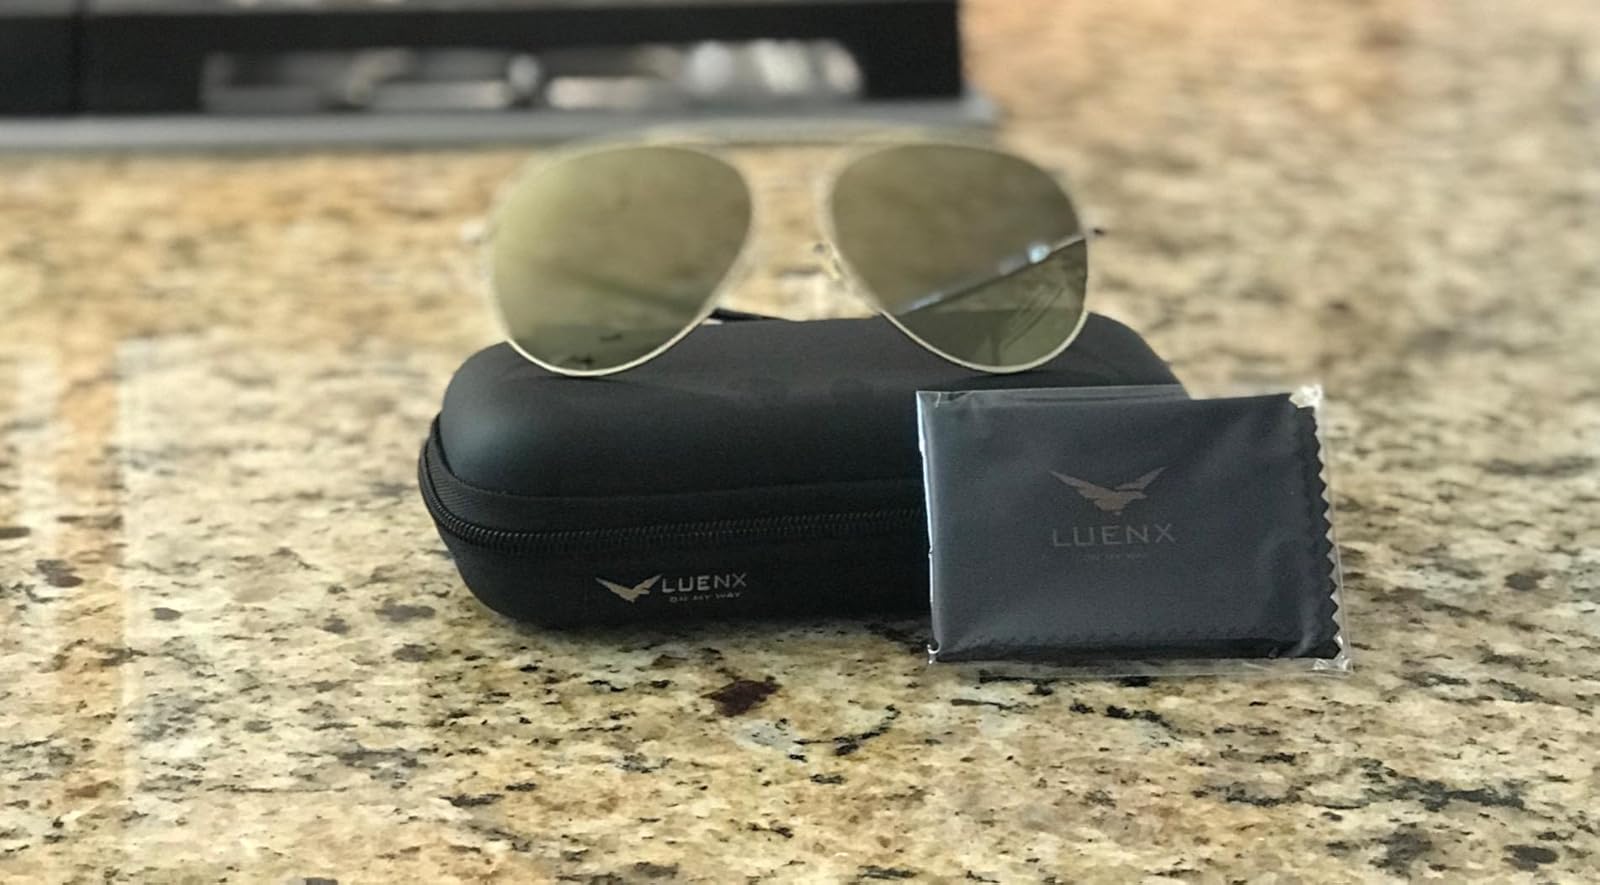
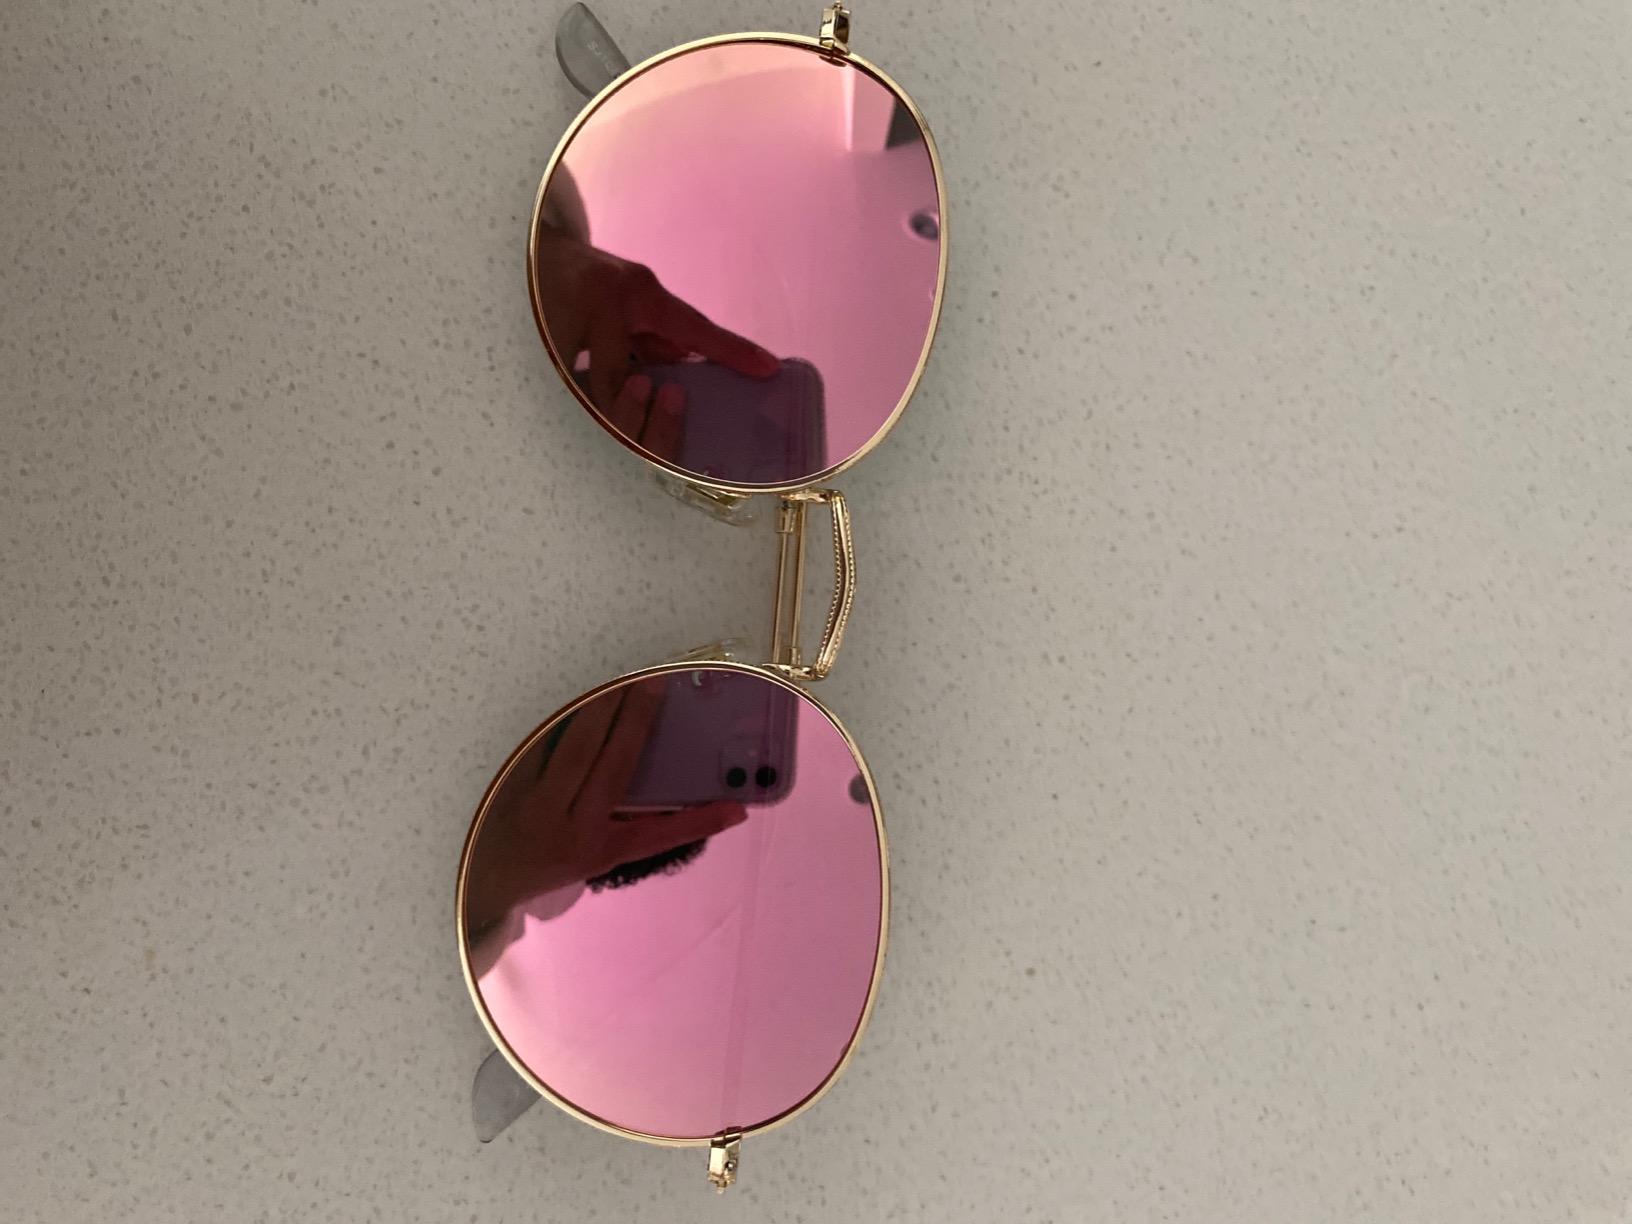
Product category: accessories_sunglasses
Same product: no